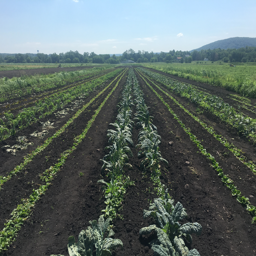
while achieving sustainable agriculture is one of the greatest challenges of our age , at its core there is nothing political or controversial about it : agriculture that does not meet these criteria will not persist and will be unable to support human